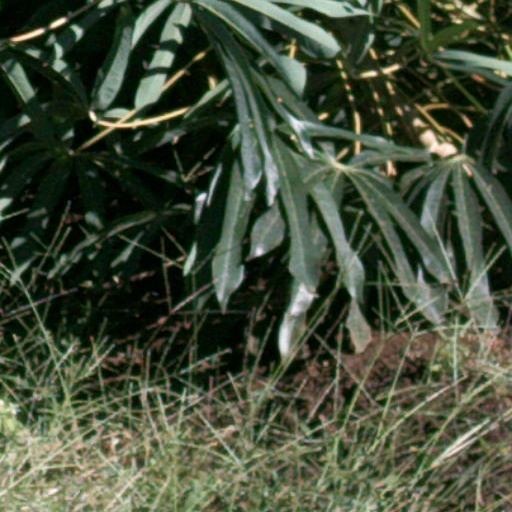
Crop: cassava